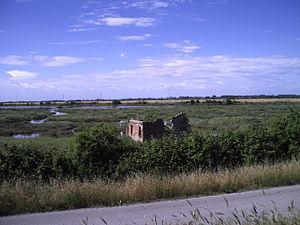
Rosolina est une commune italienne de la province de Rovigo dans la région Vénétie en Italie.